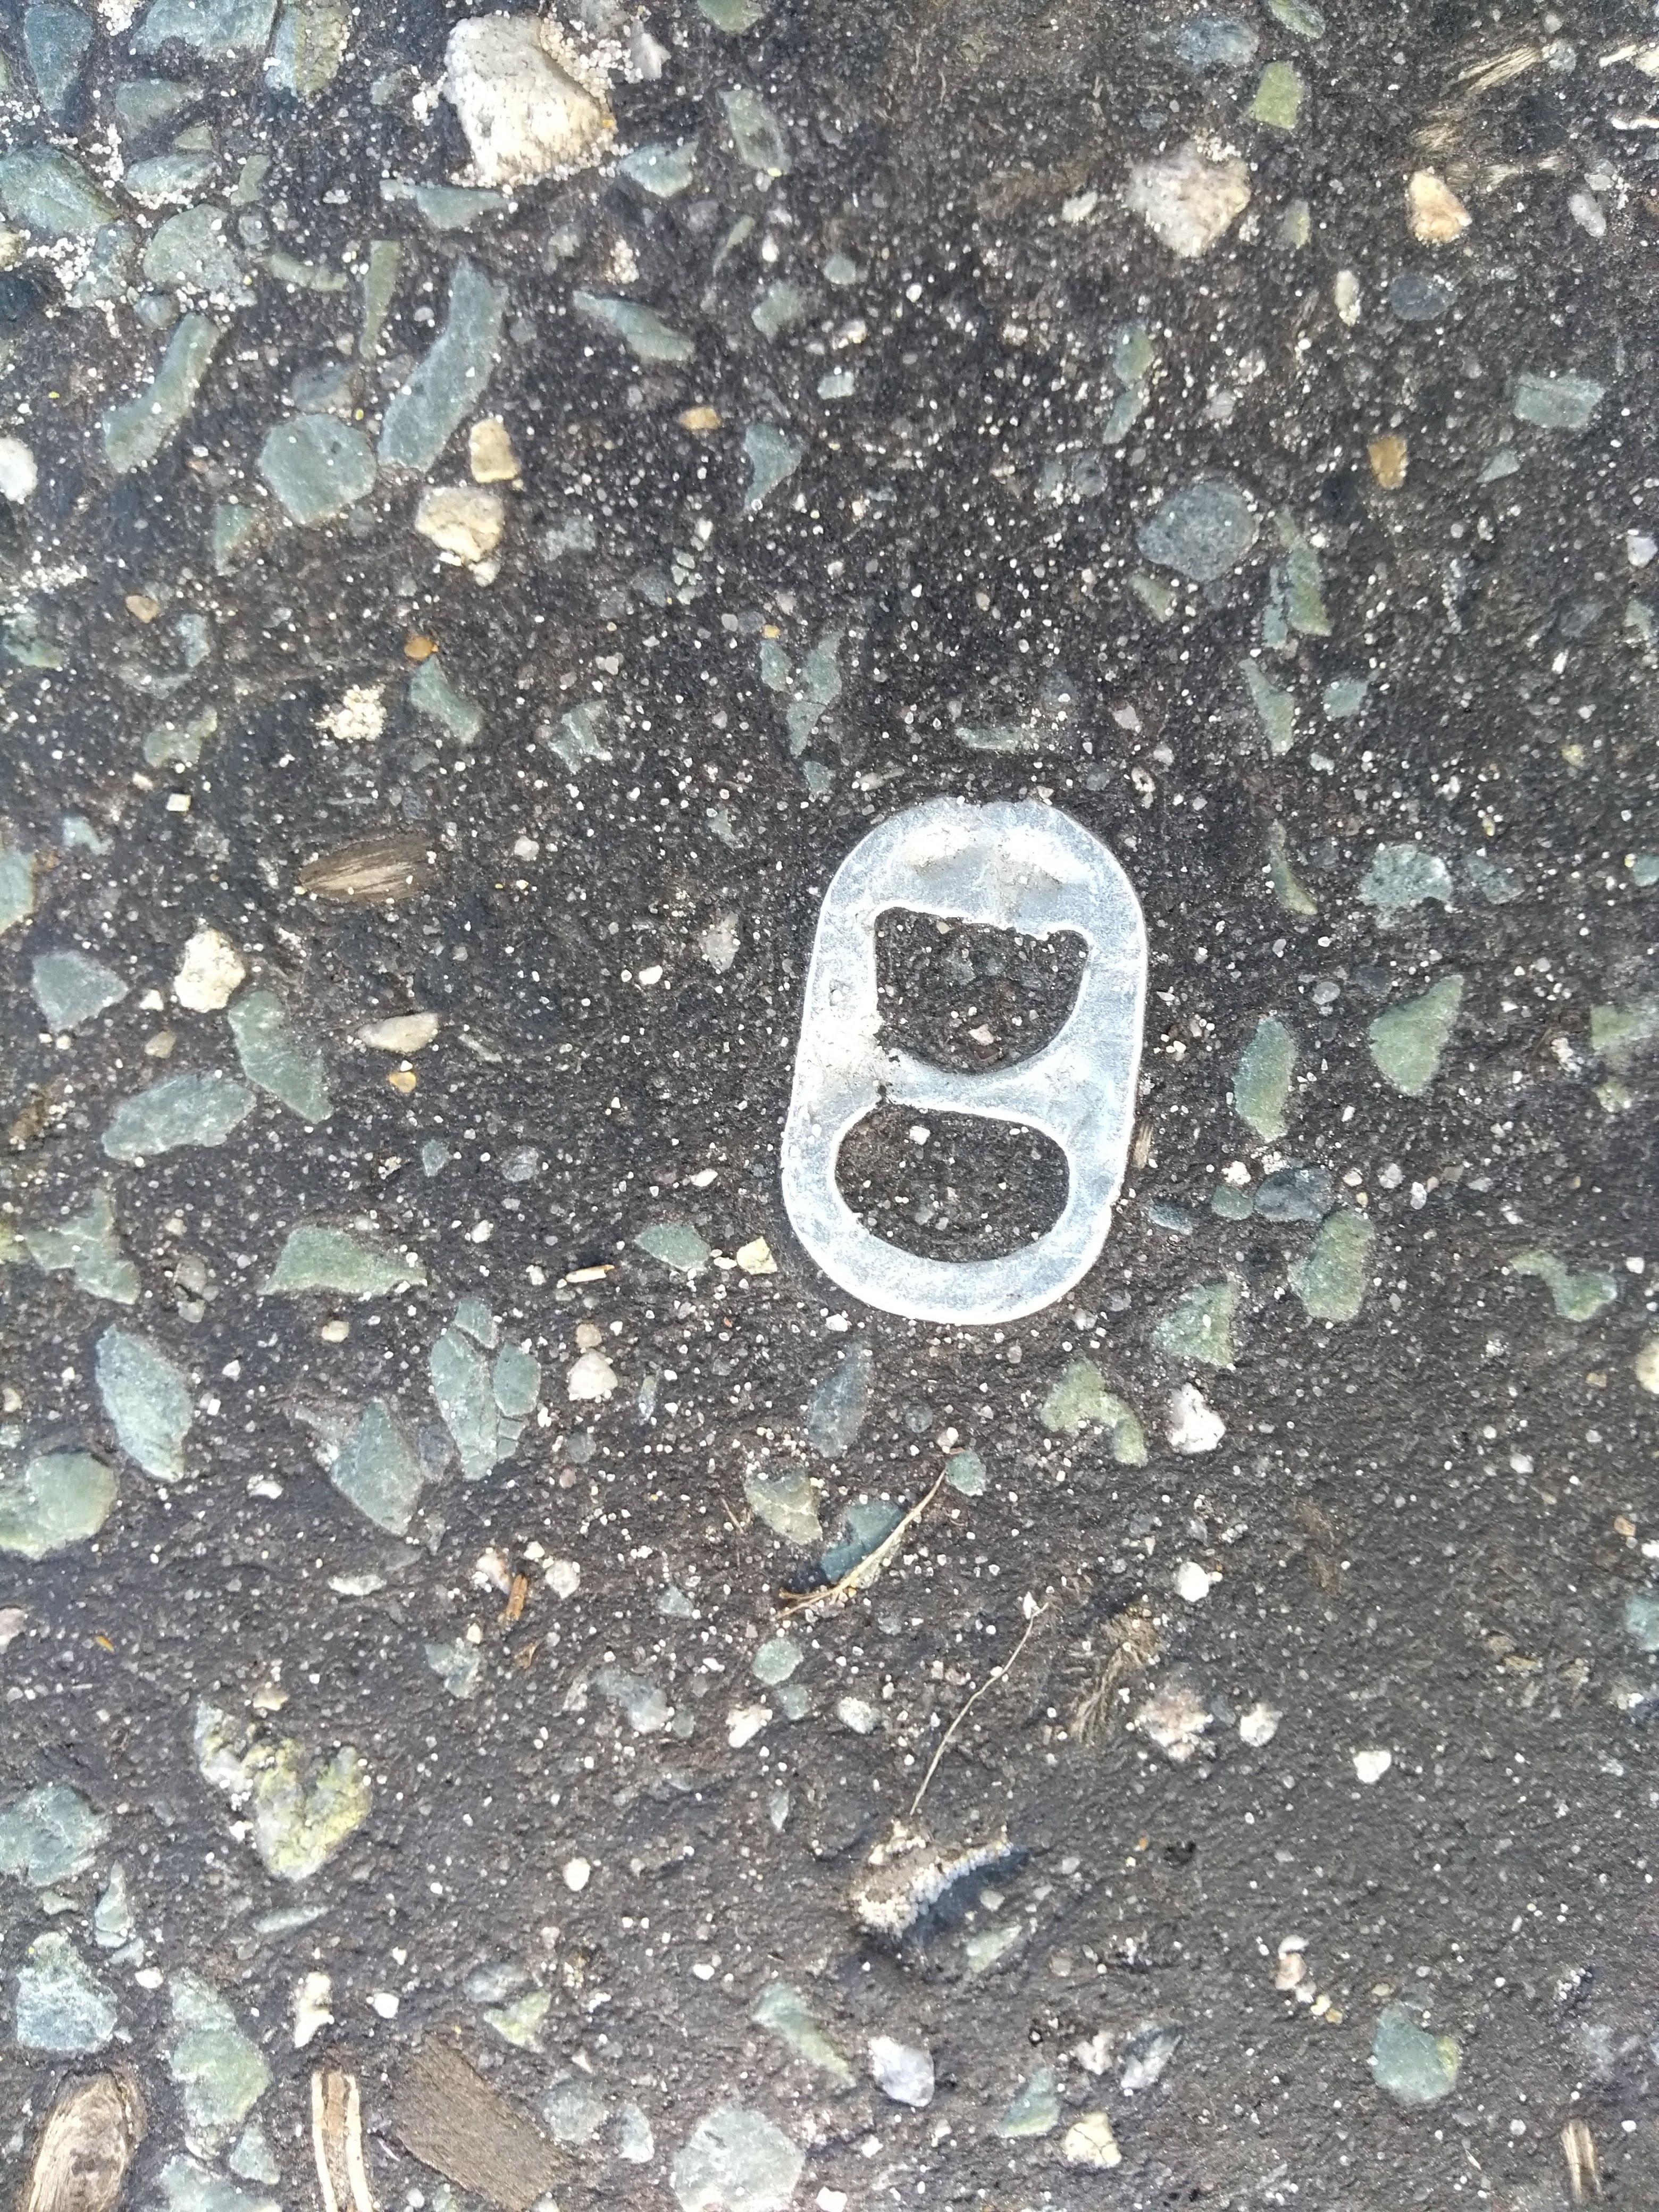
Object: Pop tab (Pop tab)